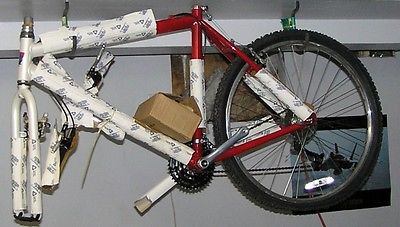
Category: bicycle